History of Newcastle, New South Wales

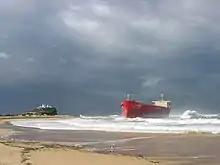
"Pasha Bulker" became a local landmark when it was stranded on Nobbys Beach in 2007

On 8 June 2007 the Hunter and Central Coast regions were battered by the worst series of storms to hit New South Wales in 30 years. This resulted in extensive flooding and nine deaths. Thousands of homes were flooded and many were destroyed. The Hunter and Central Coast regions were declared natural disaster areas by the Premier, Morris Iemma, on 8 June 2007 . Further flooding was predicted by the Bureau of Meteorology but was less severe than predicted.